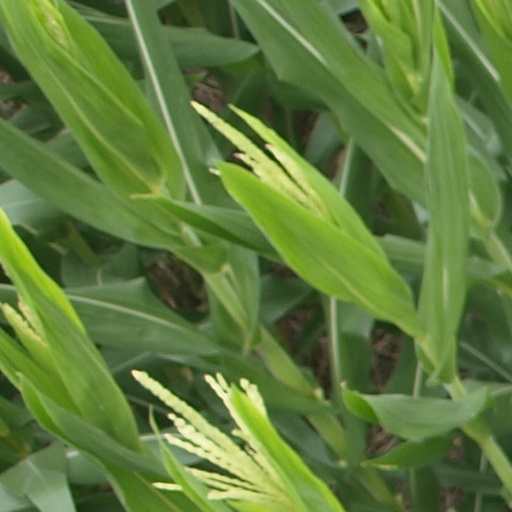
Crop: maize; corn